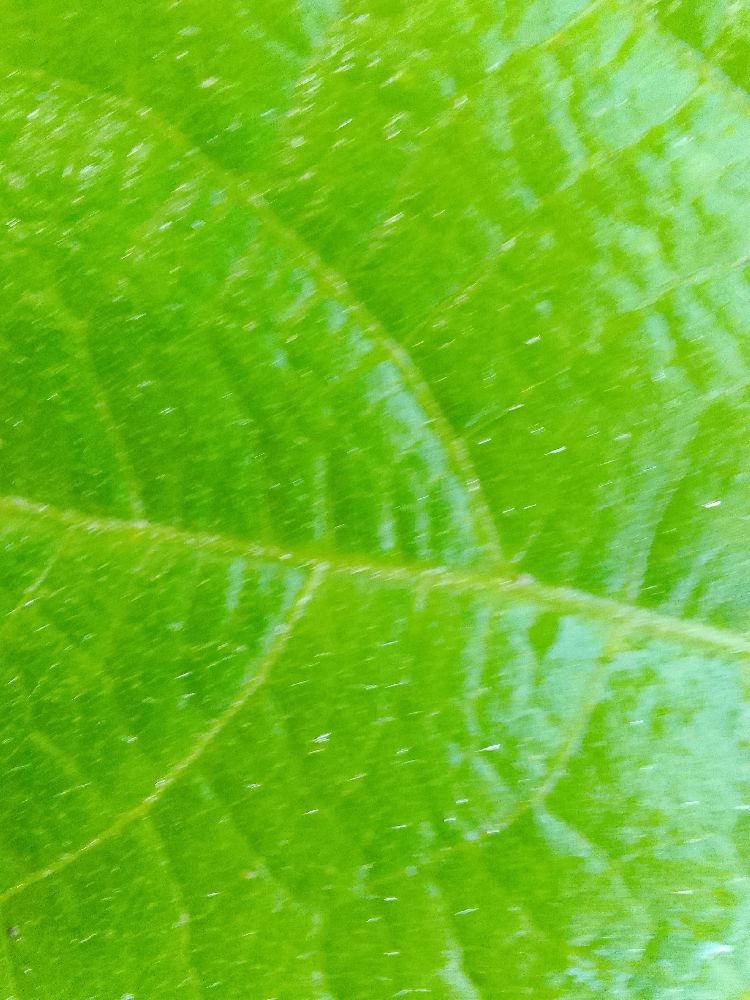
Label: healthy